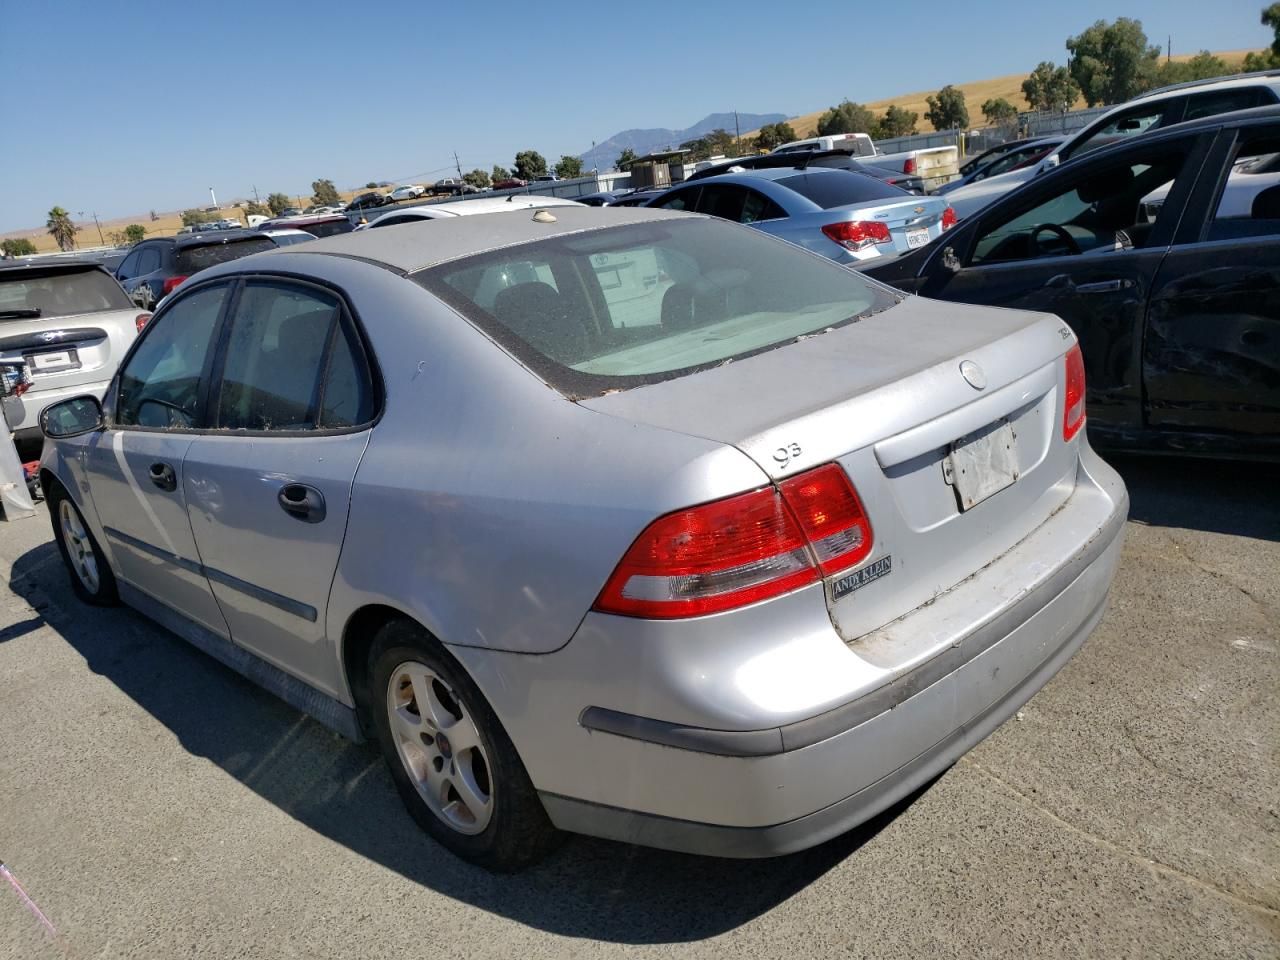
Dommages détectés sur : porte arrière droite, aile arrière droite, malle, pare-choc arrière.
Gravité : mineur